George Lincoln Burr

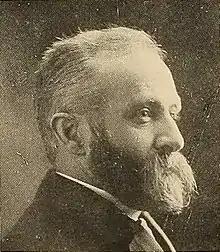
George Lincoln Burr, circa 1902

George Lincoln Burr (January 30, 1857 – June 27, 1938) was a US historian, diplomat, author, and educator, best known as a Professor of History and Librarian at Cornell University, and as the closest collaborator of Andrew Dickson White, the first President of Cornell.